Western Springs Reserve

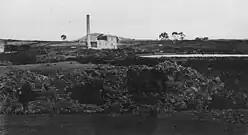
The Western Springs lake and pumphouse in 1880

In 1830-40, during the Māori musket wars, Ngati Tahinga, Waiohua and Te Taou lived in the wider area, which was named "Te Rehu".